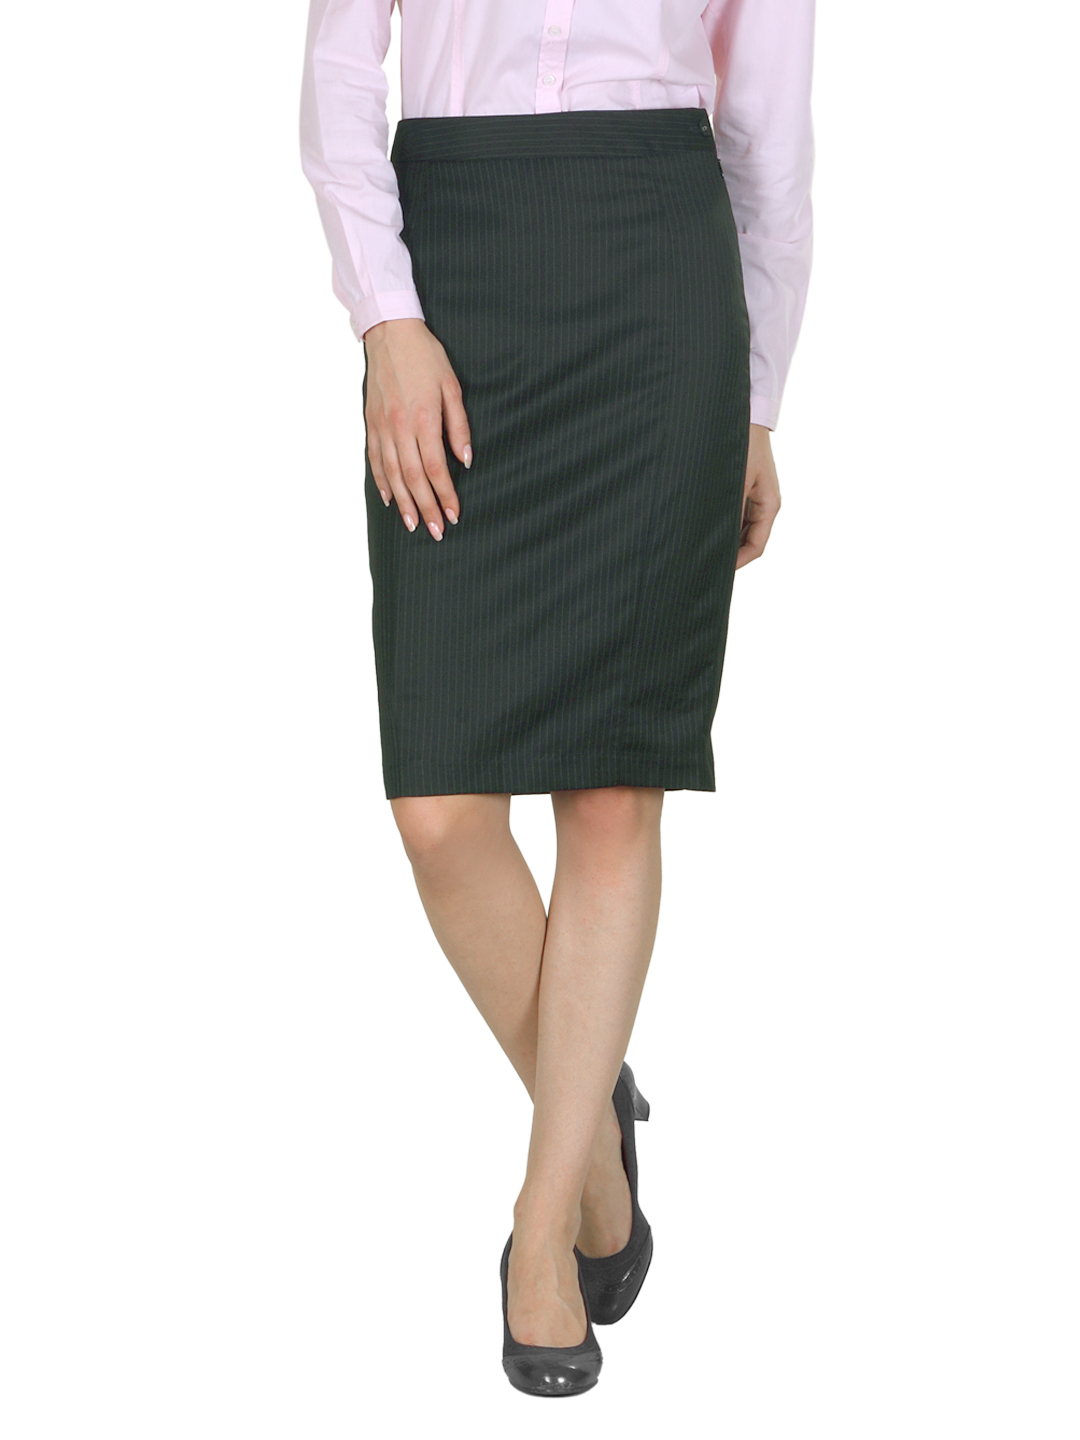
Van Heusen Woman Black Skirt
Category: Apparel / Bottomwear / Skirts
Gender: Women
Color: Black
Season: Summer 2012
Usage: Formal